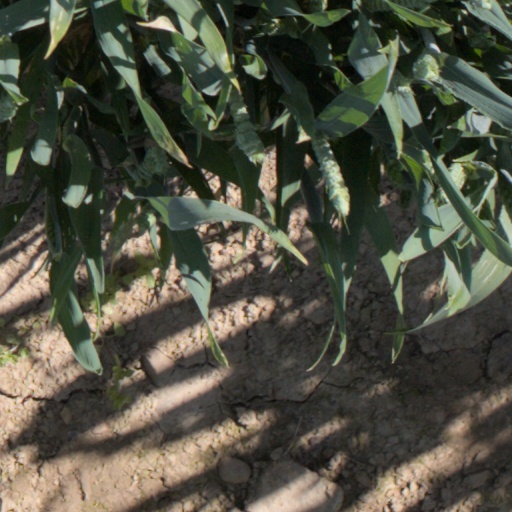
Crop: wheat